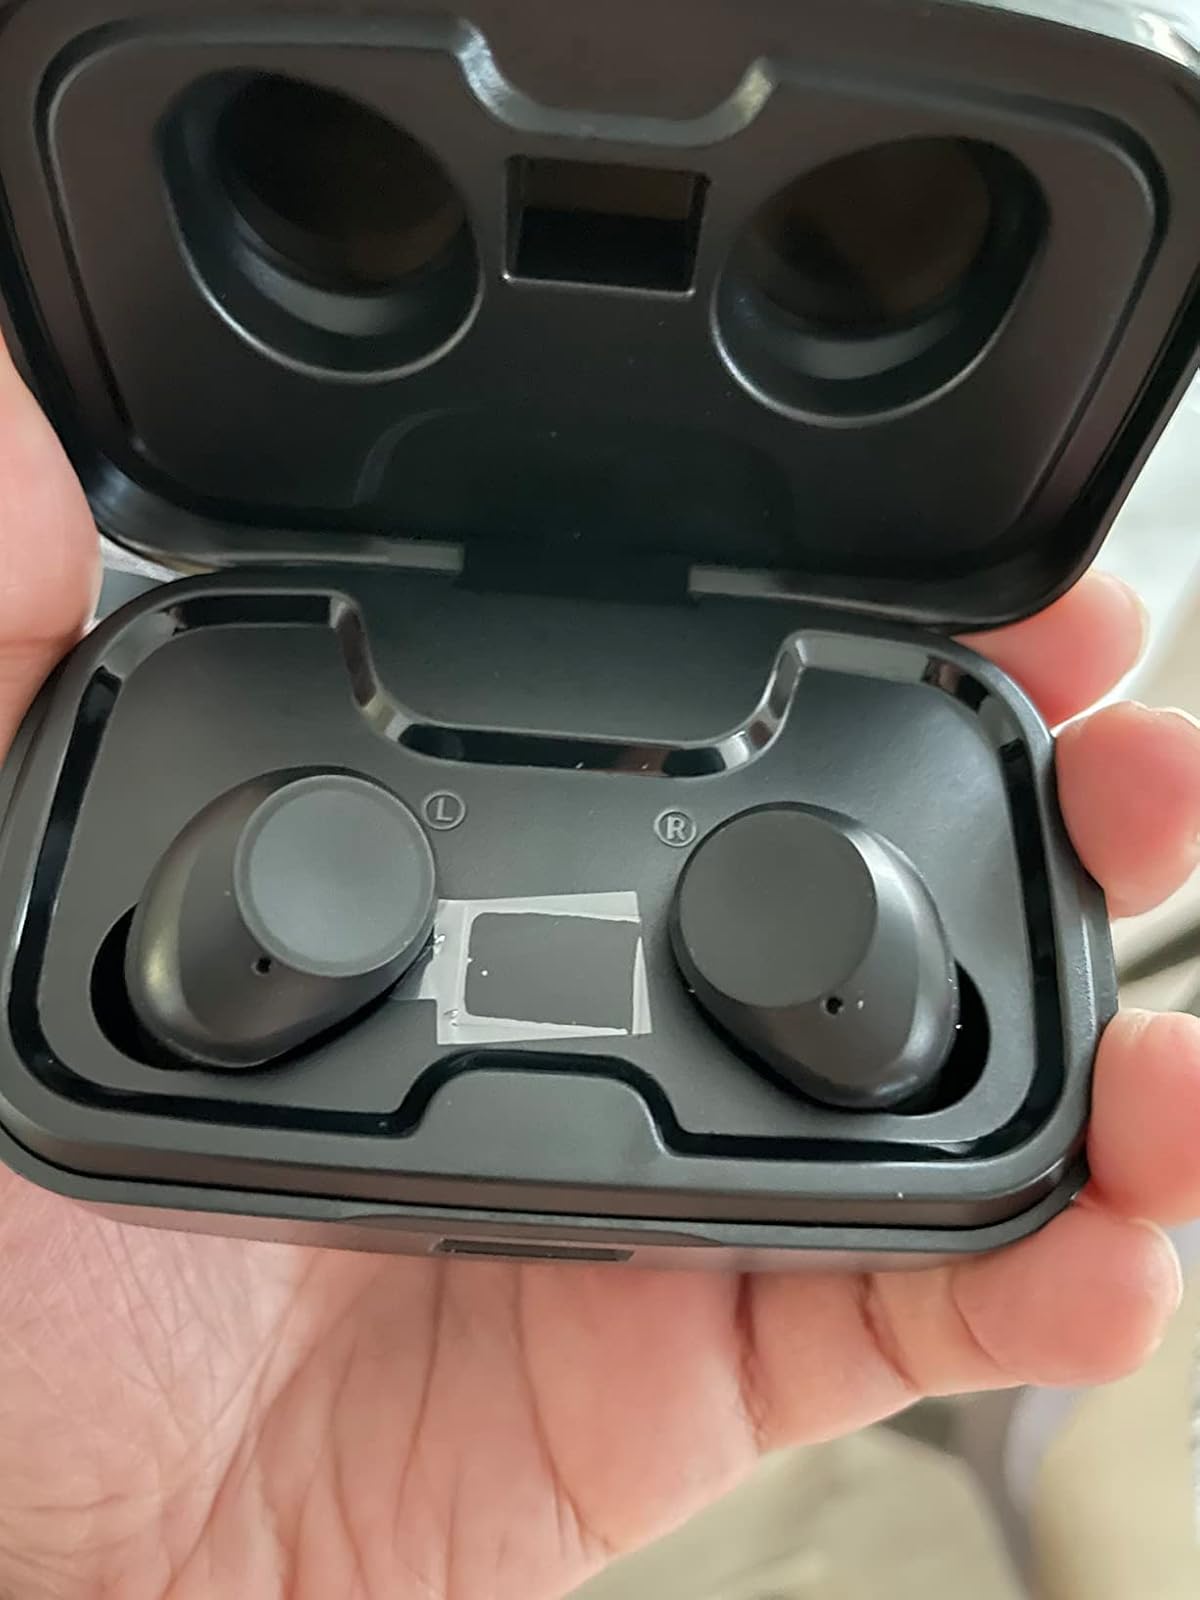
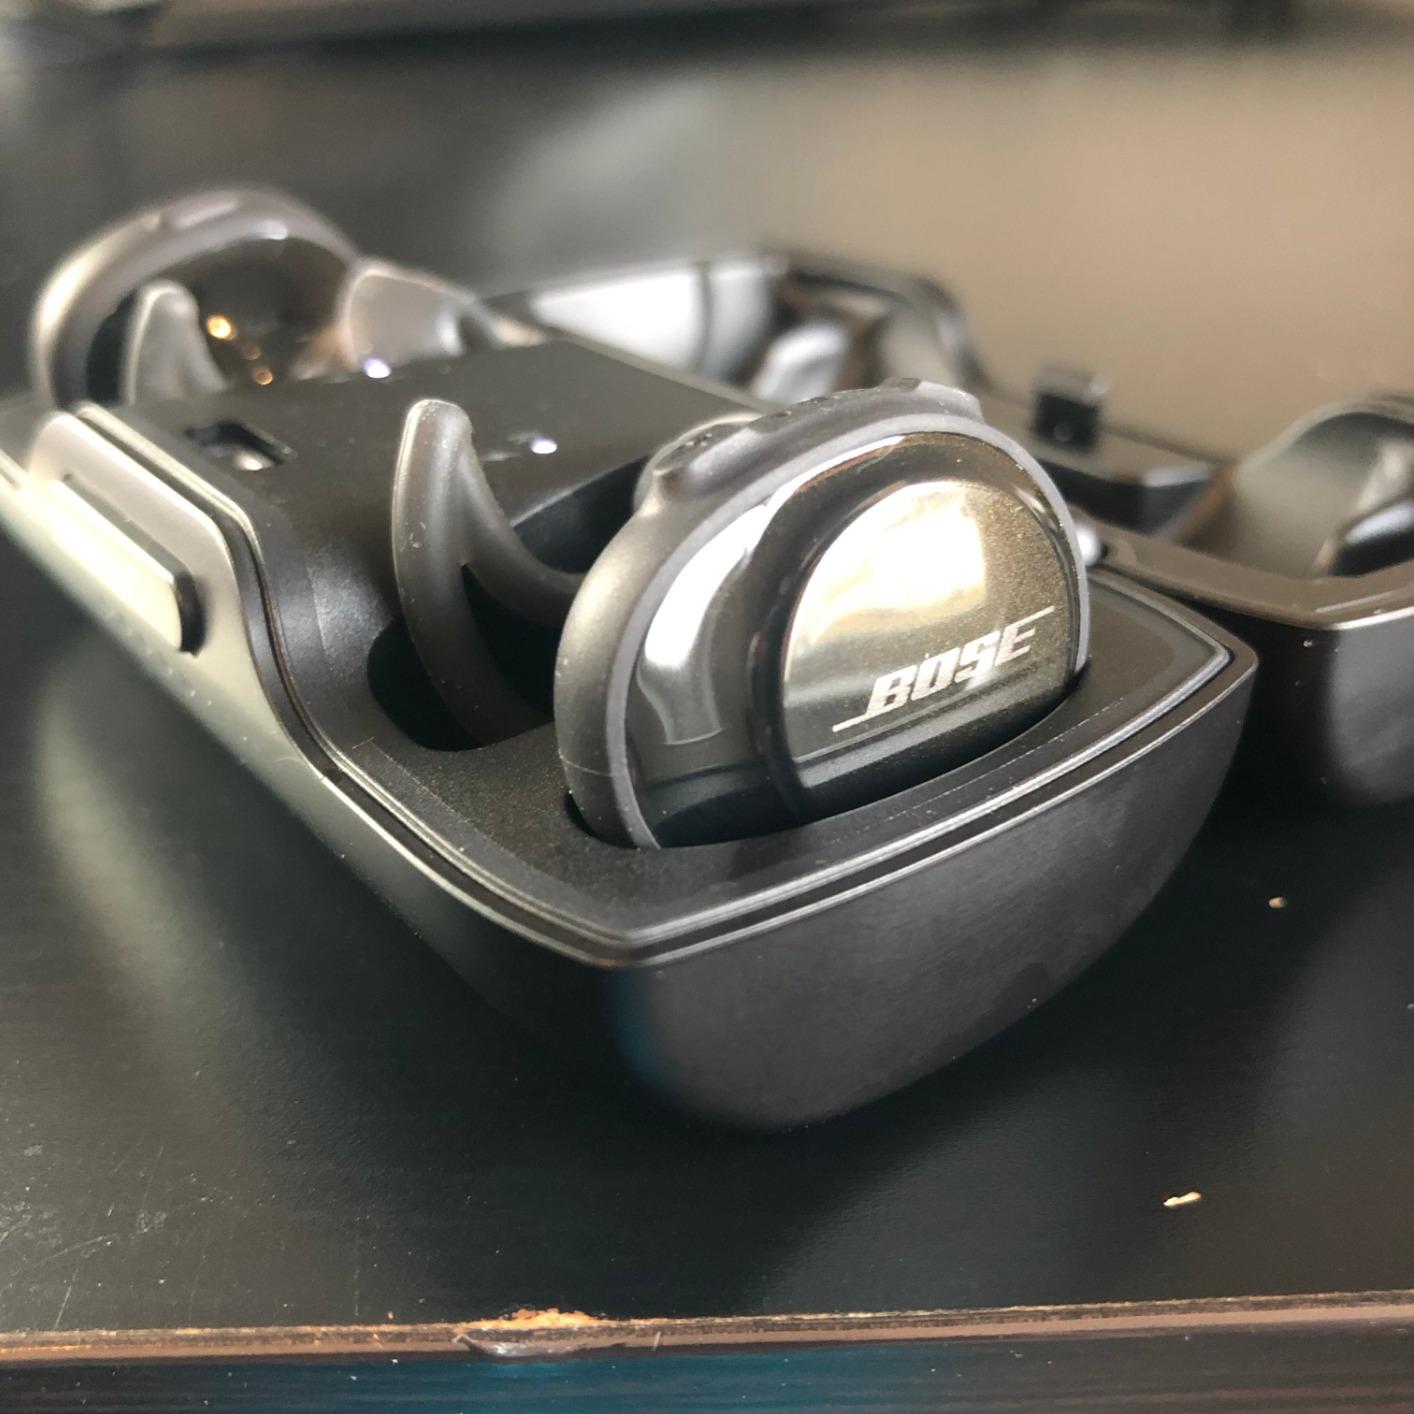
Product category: earbuds
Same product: no